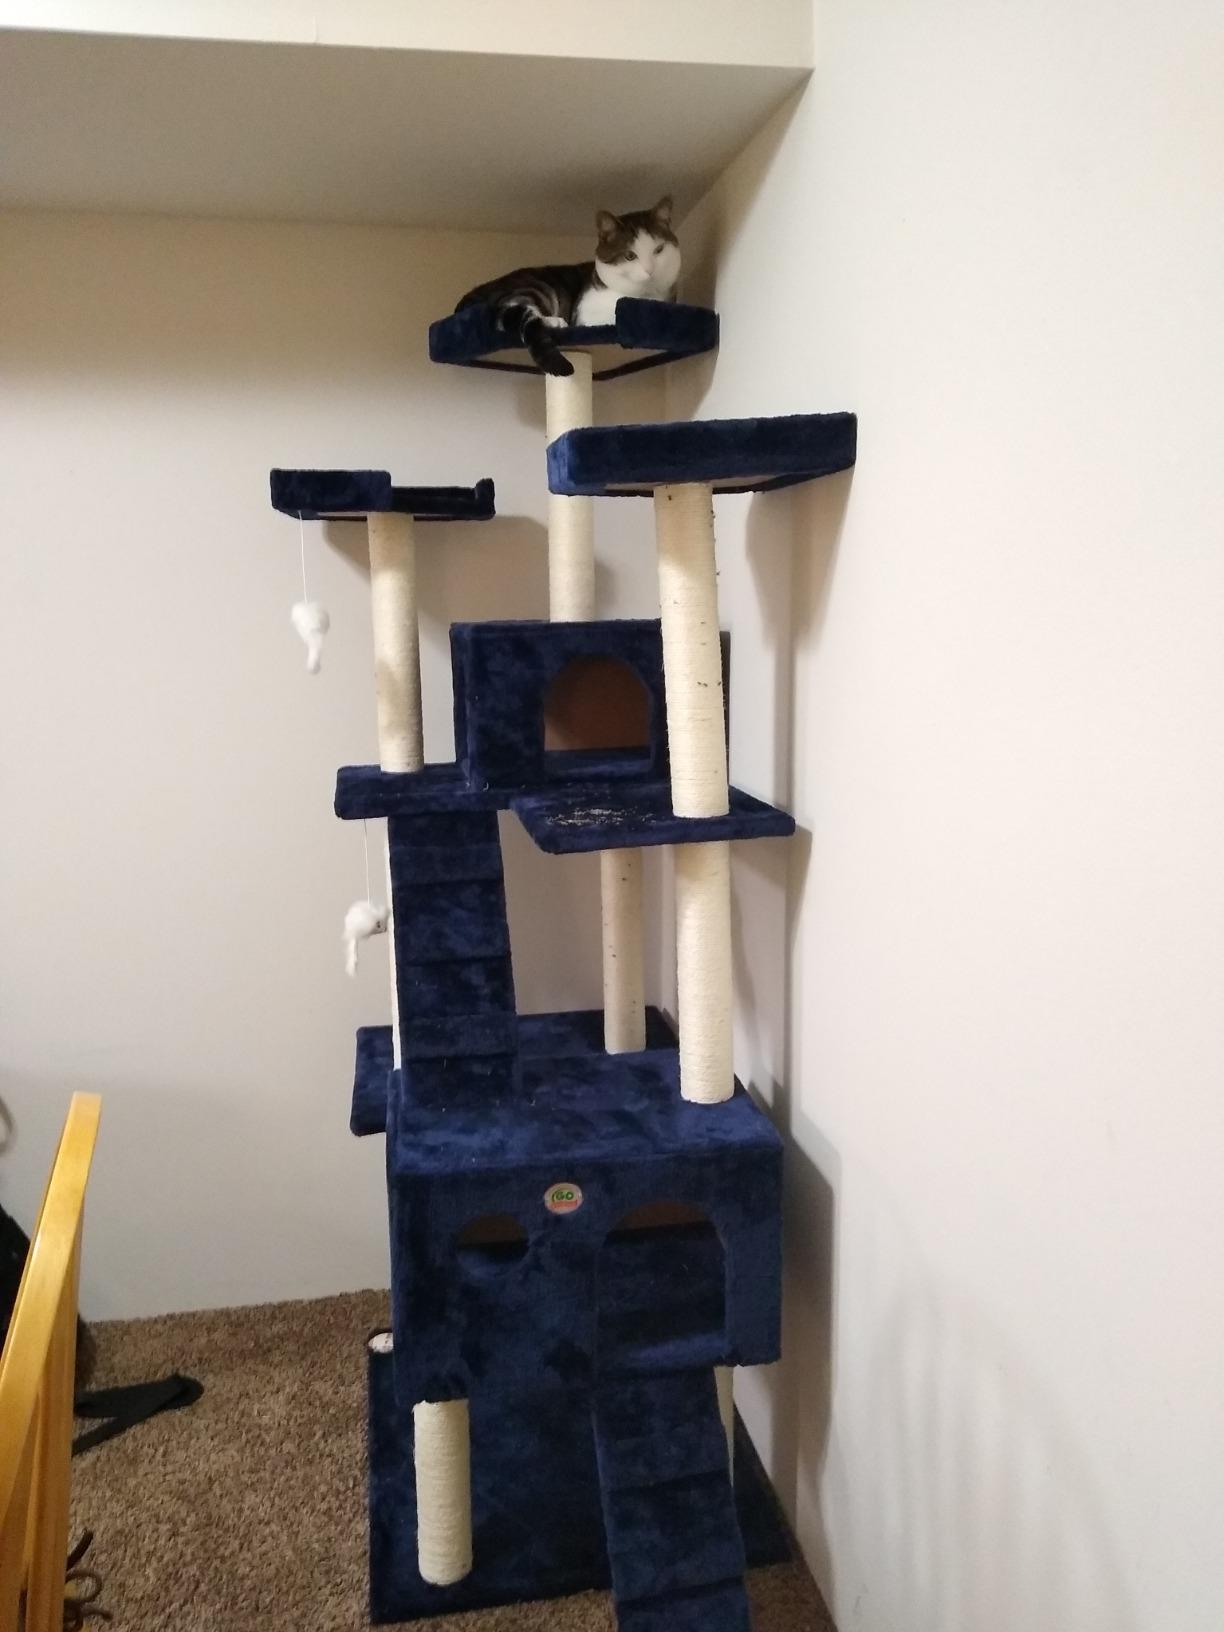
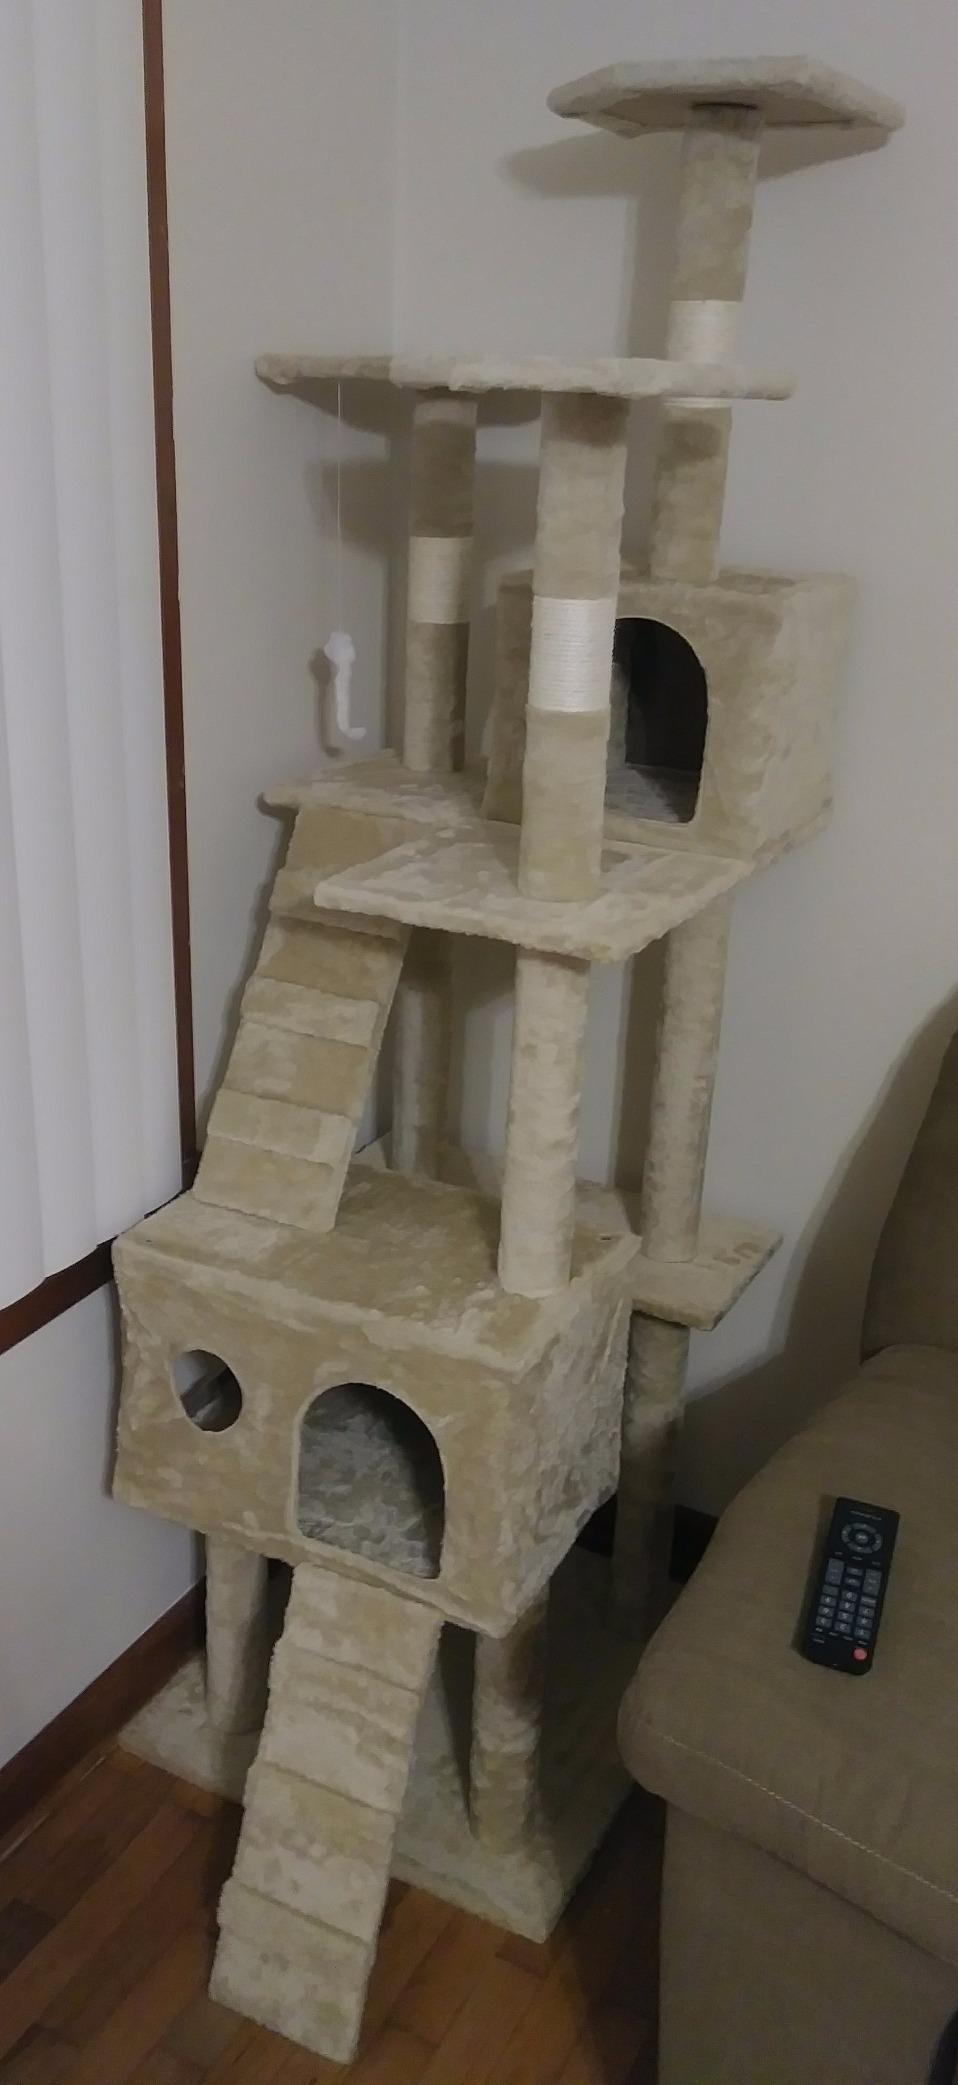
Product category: items_cat tree
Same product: no